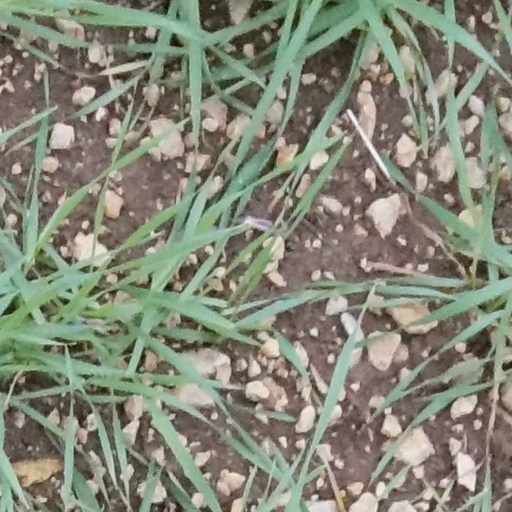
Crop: wheat